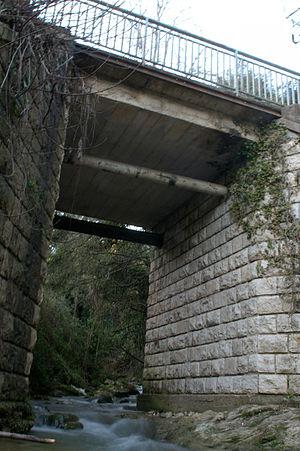
La Lubiane près d'un pont à Vence
La Lubiane est une rivière coulant dans le département des Alpes-Maritimes, en région Provence-Alpes-Côte d'Azur. Elle coule complètement dans la commune de Vence. C'est un affluent de la Cagne.
La Cagne est un fleuve français qui rejoint la Mer Méditerranée à Cagnes-sur-Mer, arrondissement de Grasse, du département des Alpes-Maritimes, dans la région Provence-Alpes-Côte d'Azur.